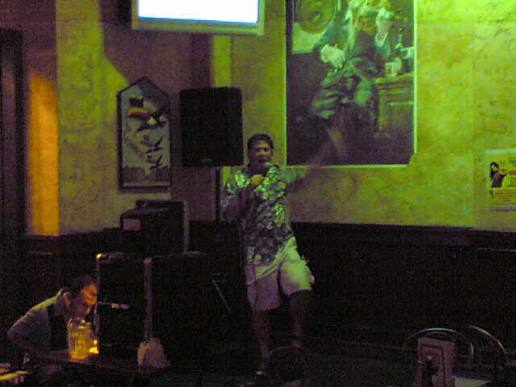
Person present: Yes